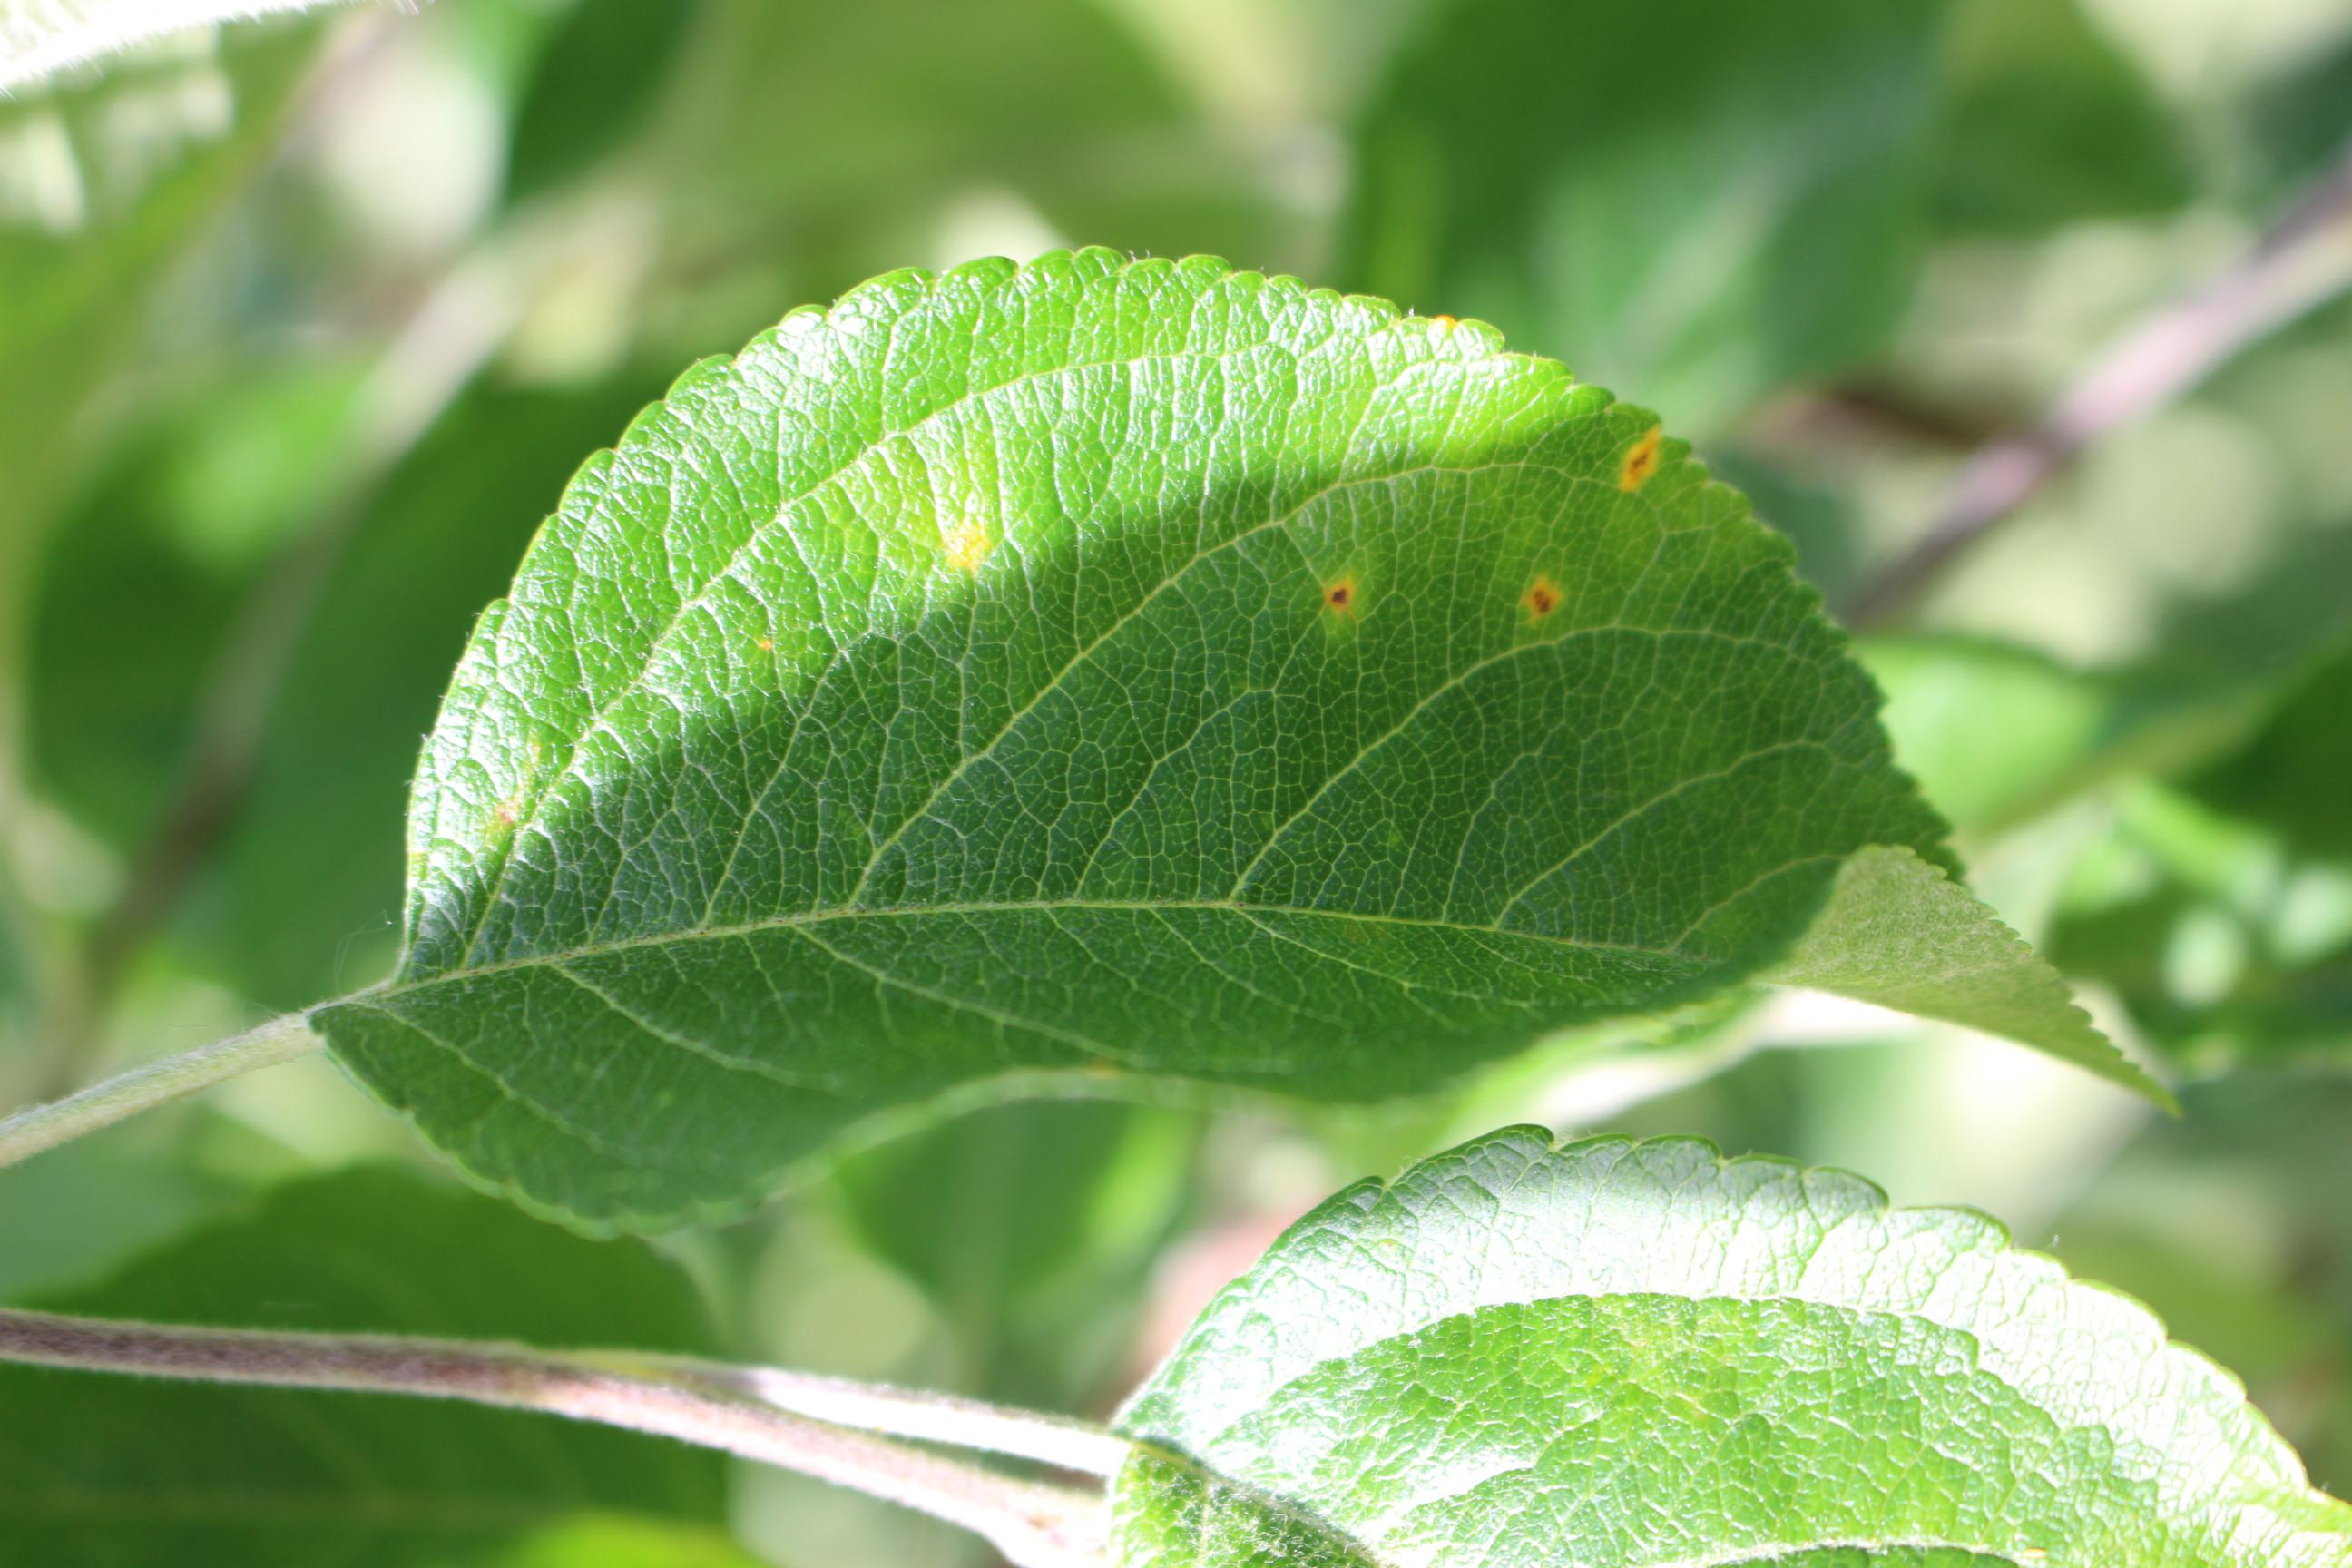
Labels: rust